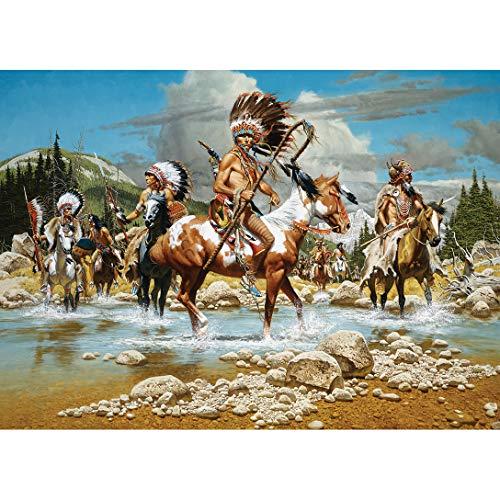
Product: MasterPieces Tribal Spirit Jigsaw Puzzle, The Chiefs, Featuring American Indian Tribe Traditions & Ceremonies, 1000 Pieces
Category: Toys & Games | Puzzles | Jigsaw Puzzles
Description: Native Chiefs riding horses puzzle.
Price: $12.30
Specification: ProductDimensions:2x8x8inches|ItemWeight:15.8ounces|ShippingWeight:1.25pounds(Viewshippingratesandpolicies)|DomesticShipping:ItemcanbeshippedwithinU.S.|InternationalShipping:ThisitemcanbeshippedtoselectcountriesoutsideoftheU.S.LearnMore|ASIN:B01B6DRBUG|Itemmodelnumber:71612|Manufacturerrecommendedage:13yearsandup